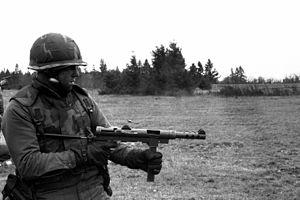
Le Carl Gustav M45 est un pistolet-mitrailleur d'origine suédoise simple et robuste dérivé mécaniquement du Sten MK 2, conçu par Gunnar Johnsson, adopté en 1945, et fabriqué à la Gevärsfaktori Carl Gustafs Stads, à Eskilstuna, en Suède. Le dernier utilisateur du M45 fut la Garde territoriale suédoise. Remplacé progressivement par l'AK 4 et l'AK 5, il a été retiré du service en 2003.